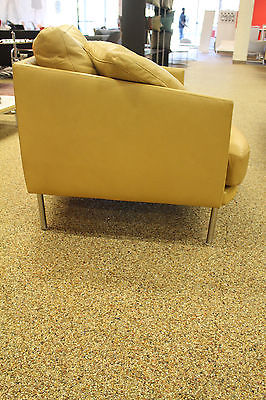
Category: chair